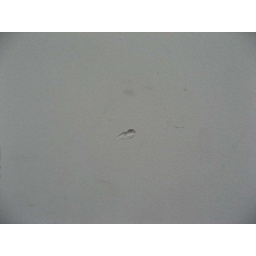
dent in the wall near the water heater